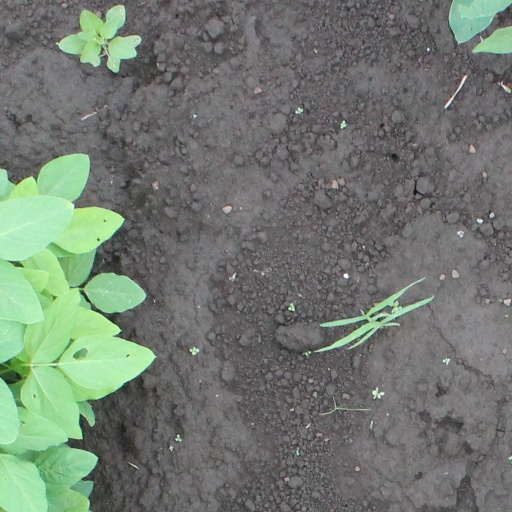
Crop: soybean